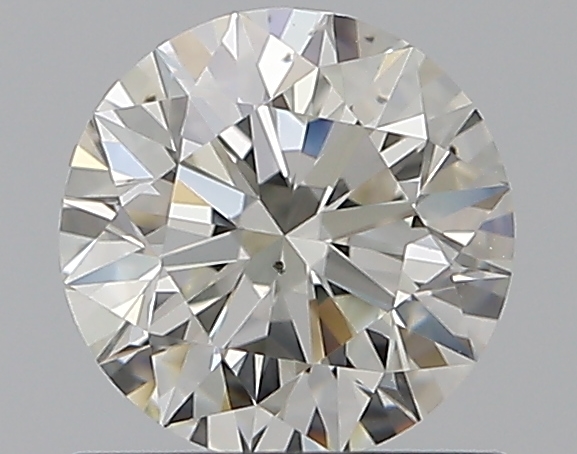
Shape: round
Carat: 0.7
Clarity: VS2
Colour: I
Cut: EX
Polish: EX
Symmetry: VG
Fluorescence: N
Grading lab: GIA
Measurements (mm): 5.65 x 5.69 x 3.56